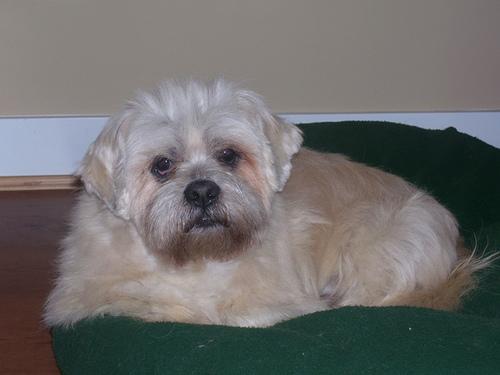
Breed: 215-n000038-Lhasa